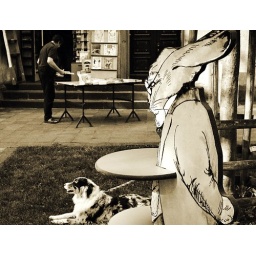
I observed this scene on Schloss Burg, a medieval castle high above the river Wupper.